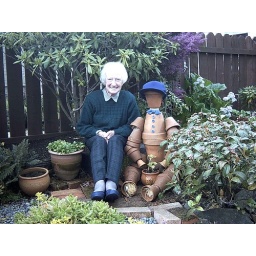
My gran in her gorgeous, green, Dunedin garden sitting with her favourite little pot man!